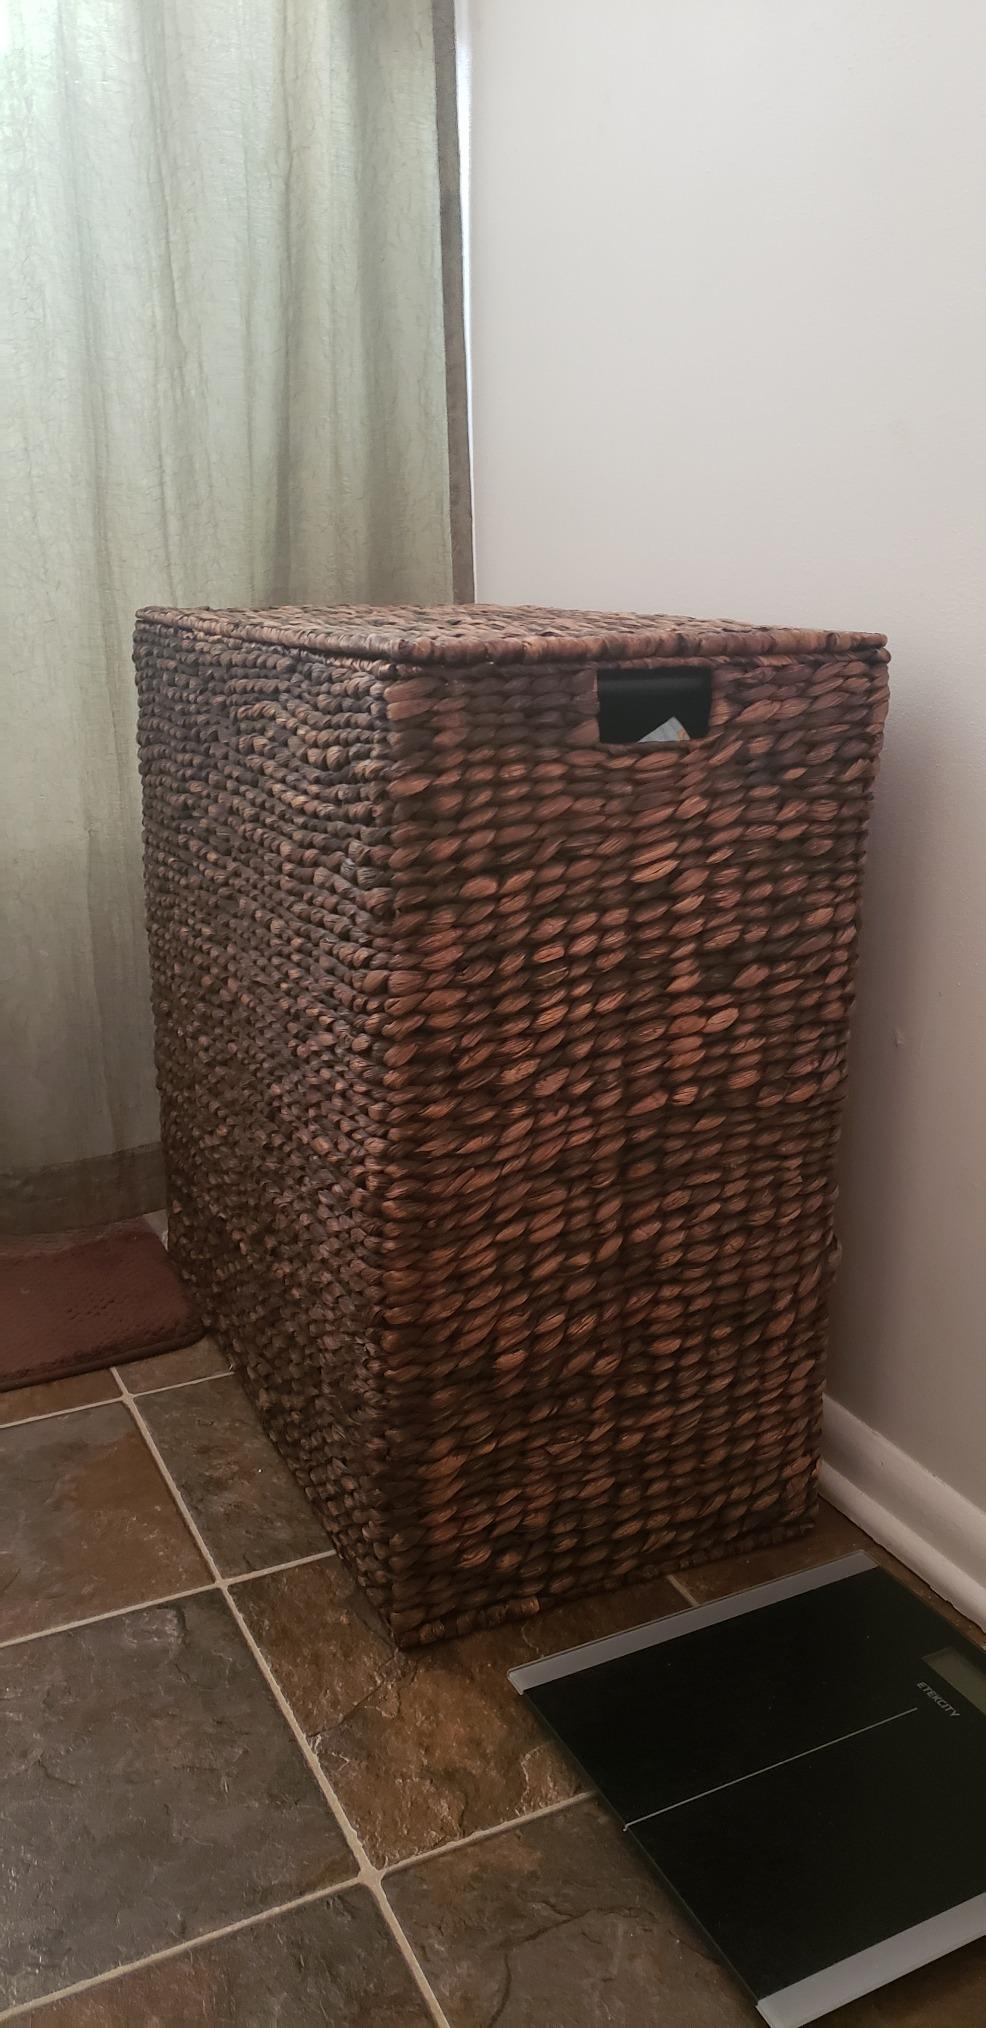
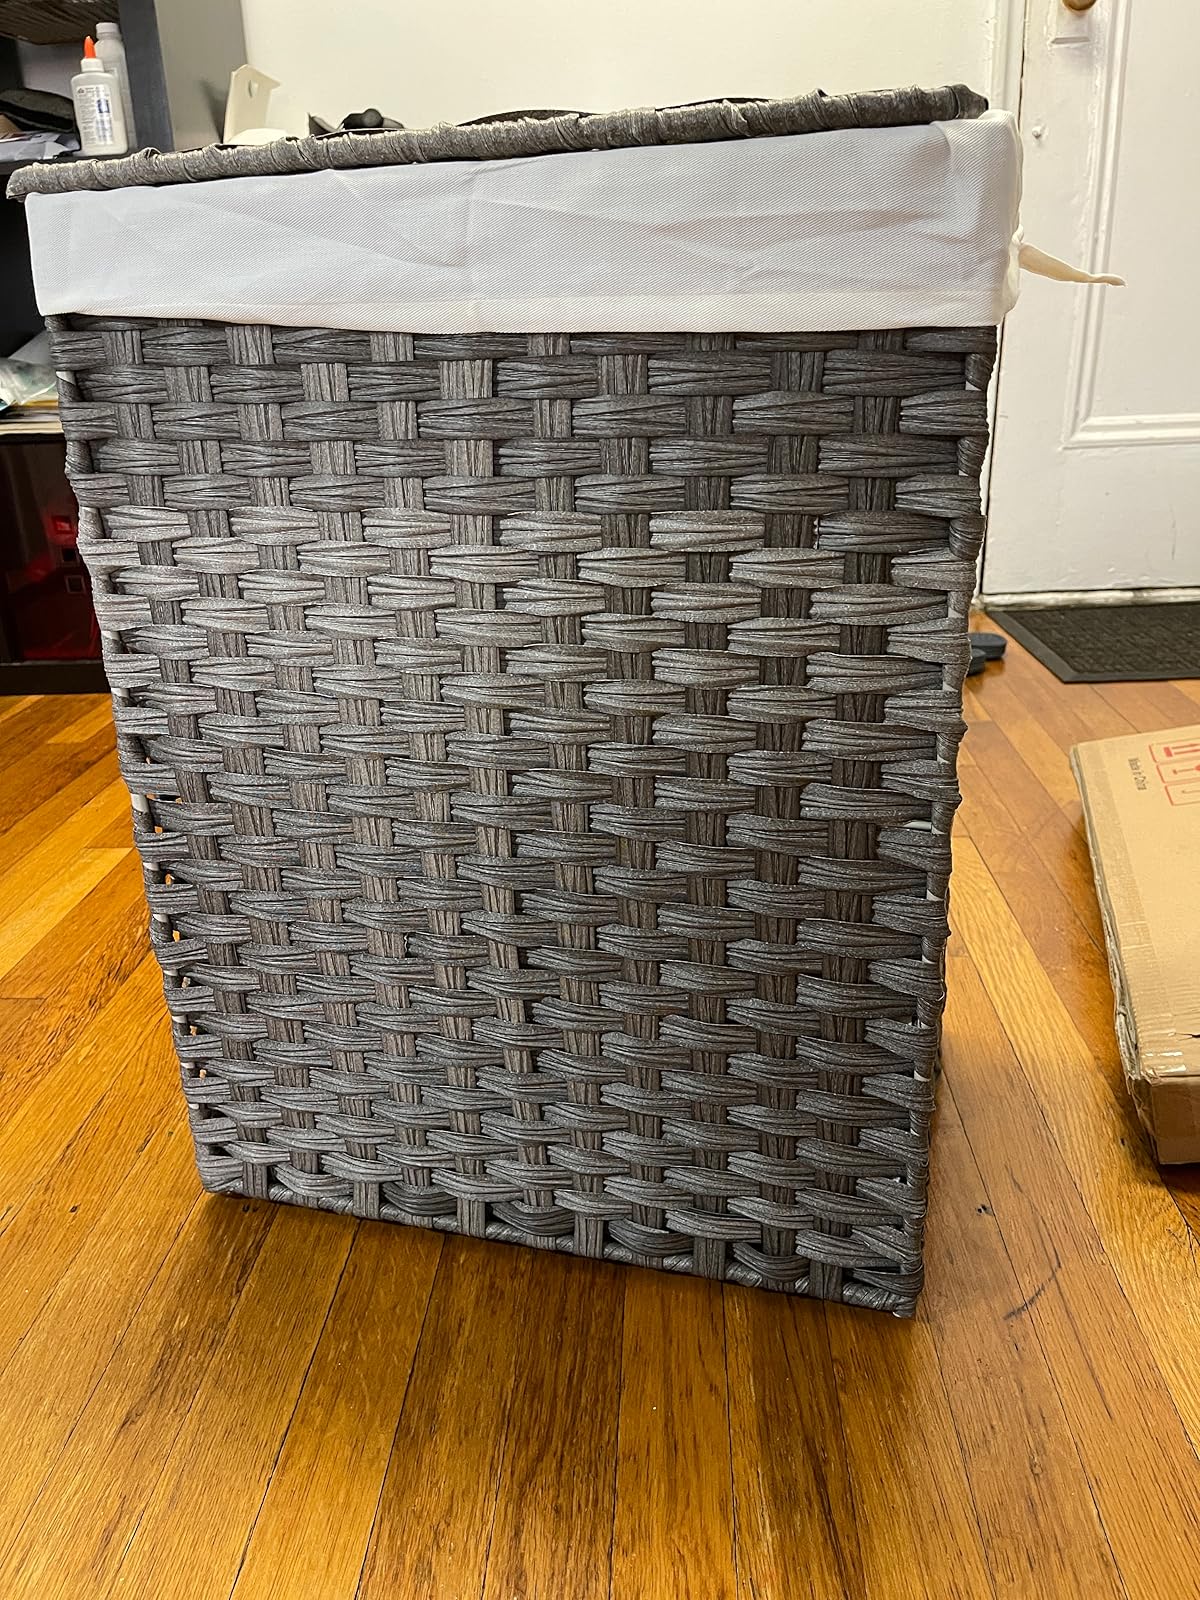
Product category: items_hamper
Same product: no